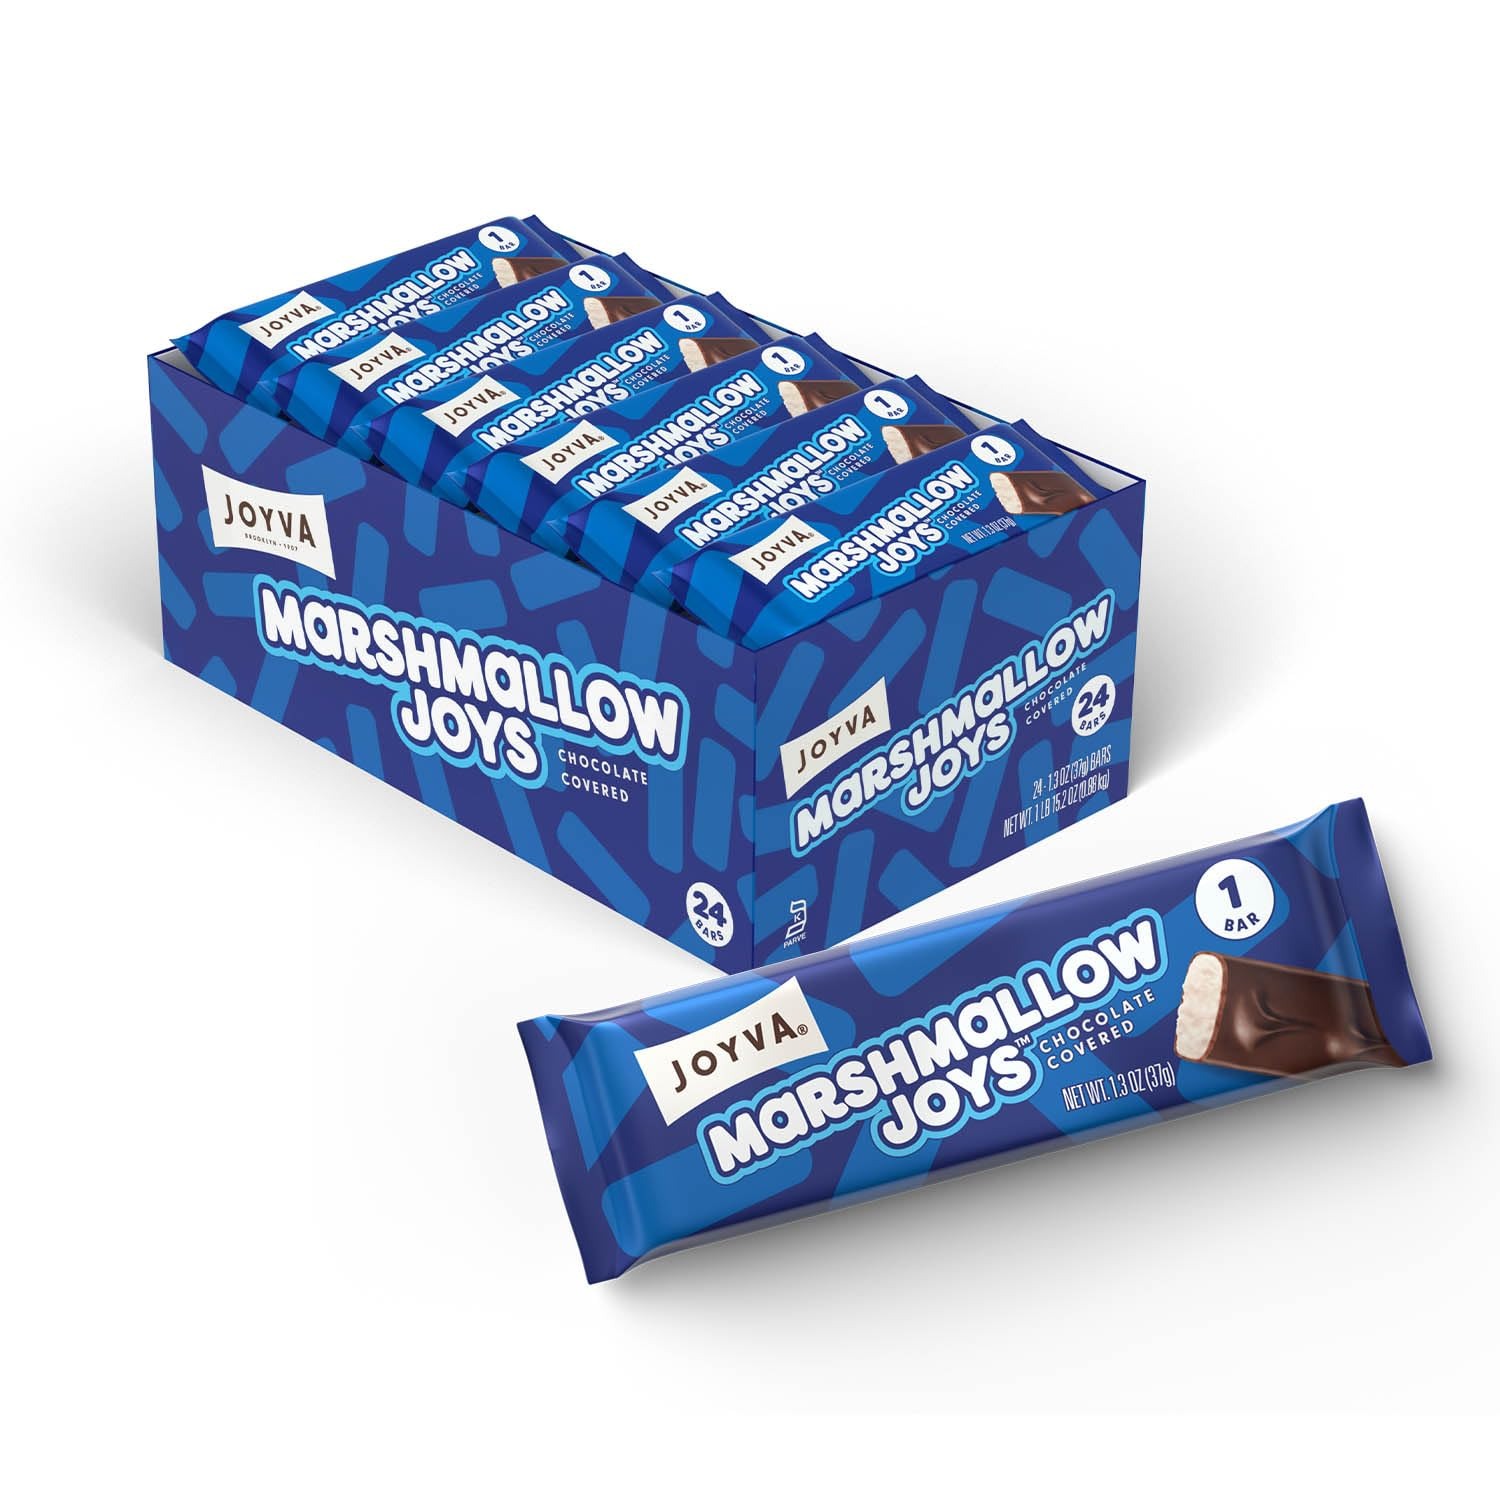
Item Name: Joyva Marshmallow Joys | Pack of 24, 1.3oz | Chocolate Covered Candy Bars | Kosher Parve | Free of Dairy, Gluten, Soy, and Preservatives
Bullet Point 1: 𝗗𝗘𝗟𝗜𝗖𝗜𝗢𝗨𝗦 𝗖𝗢𝗡𝗙𝗘𝗖𝗧𝗜𝗢𝗡𝗦 – Enjoy every bite of the chew marshmallow covered in smooth dark chocolate. The soft texture and unique combination of flavors will surely leave you reaching for seconds
Bullet Point 2: 𝟭𝟬𝟬+ 𝗬𝗘𝗔𝗥𝗦 𝗢𝗙 𝗤𝗨𝗔𝗟𝗜𝗧𝗬 & 𝗖𝗥𝗔𝗙𝗧𝗦𝗠𝗔𝗡𝗦𝗛𝗜𝗣 – Over a century ago, Joyva’s founder, Nathan Radutzky, arrived in New York with the dream of making and sharing delicious confections. Today, four generations later, our family continues to craft these classic treats in Brooklyn, NY keeping his artisanal candy-making tradition alive
Bullet Point 3: 𝗦𝗣𝗥𝗘𝗔𝗗 𝗧𝗛𝗘 𝗝𝗢𝗬! – Our Classic Jell Bites are perfect for gatherings with friends and family or when you’re in the mood for a sweet personal dessert or snack. Joyva confections help bring a smile to both your face and your heart. So, grab a box and spread the joy!
Bullet Point 4: 𝗦𝗨𝗜𝗧𝗔𝗕𝗟𝗘 𝗙𝗢𝗥 𝗔 𝗩𝗔𝗥𝗜𝗘𝗧𝗬 𝗢𝗙 𝗡𝗘𝗘𝗗𝗦 – Joyva Marshmallow Joys are a kosher parve candy that is naturally gluten-free and has no artificial colors or flavors. Our Classic Jell Bites are also free from any dairy, soy, or preservatives
Bullet Point 5: 𝗠𝗔𝗗𝗘 𝗜𝗡 𝗕𝗥𝗢𝗢𝗞𝗟𝗬𝗡 – Since 1907, Joyva has developed many candy and specialty food items that have been loved for generations – Jell Rings, Marshmallow Twists, Sesame Crunch, Sesame Tahini, and of course the beloved Halvah. Family owned and operated since 1907, we are headquartered in Brooklyn, NY
Product Description: <b>Looking for a new twist to your favorite marshmallow chocolate?</b><br><br> When it comes to confections, the combination of marshmallow and chocolate is a winner. Many people love how the two flavors and textures blend well together, resulting in a one-of-a kind sweet treat that is like no other.<br><br> Like many other confection lovers, you, too, just can’t get enough of marshmallow chocolates. In fact, you’re tried almost every brand out there. But what if we tell you there’s another one you have yet to try - a family recipe that puts a special twist on the marshmallow chocolates you grew up enjoying?<br><br> <b>Surprise your palate with the one-of-a-kind yumminess of the Joyva Marshmallow Joys!</b><br><br> Love to snack on sweets? Our Marshmallow Joys will not disappoint. They can be enjoyed on your own or shared with everyone else. They’re a great treat to have when you’re at a slumber party, hosting game night, or having a get-together.<br><br> Like to snack while on the go? No problem! Our candies come in small packs that easily fit in pockets, purses, and backpacks. You can enjoy these wonderful treats when you’re at the beach, the park, in school, or the office.<br><br> <b>Still not convinced? Here are additional reasons to make you love these chocolate marshmallow bars:</b><br><br> ✅ Soft and chewy texture<br> ✅ Individually wrapped bars for snacks on-the-go<br> ✅ 24 pieces per box<br> ✅ Proudly made in the USA<br><br> <b>Satisfy your craving for something sweet and flavorful. Add the Joyva Marshmallow Joys to your cart TODAY!</b>
Value: 24.0
Unit: Count

Price: 35.99